South China Sea raid

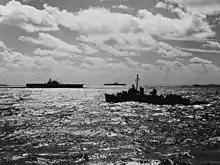
Ships of the Third Fleet en route to the Philippines in January 1945

As of January 1945, the Third Fleet was built around the Fast Carrier Task Force, which was the main US Navy strike force in the Pacific. Control of this force alternated at regular intervals between the Third and Fifth Fleets (commanded by Halsey and Admiral Raymond A. Spruance respectively), with its designation also changing from Task Force 38 to Task Force 58. As Task Force 38 it was commanded by Vice Admiral John S. McCain Sr. In January 1945 Task Force 38 was organized into three fast carrier task groups and a night carrier group. The fast carrier groups were Task Group 38.1 with four aircraft carriers, two battleships, six cruisers and 25 destroyers; Task Group 38.2 with four carriers, three battleships, five cruisers and 24 destroyers; and Task Group 38.3, which comprised four carriers, three battleships, five cruisers and 17 destroyers. The night carrier group, Task Group 38.5, had two carriers and six destroyers, and operated with Task Group 38.2 during the day. These carrier groups embarked around 900 aircraft in total. The other major element of the fleet was a logistics force designated Task Group 30.8, which comprised a varying number of tankers and ammunition ships, several escort carriers transporting replacement aircraft for Task Force 38, and many escorting destroyers. In addition, the fleet was assigned an anti-submarine hunter-killer force designated Task Group 30.7, which comprised an escort carrier and three destroyer escorts and typically operated in support of Task Group 30.8.